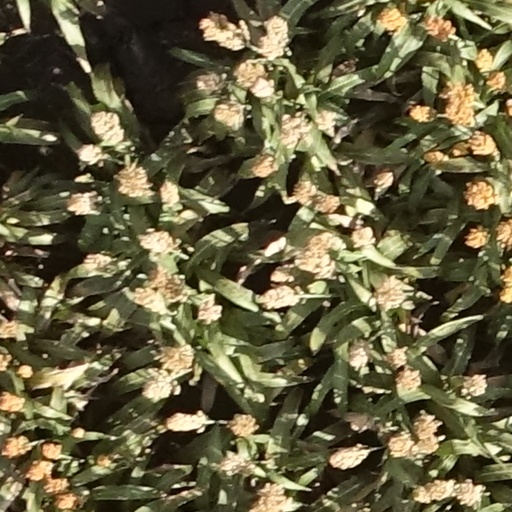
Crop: sorghum